Valhalla (Pleasure Beach Resort)

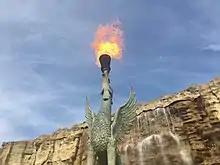
Dragon torch with flame effect at ride entrance

Conceived by former park owner Geoffrey Thompson, the ride is based on Valhalla from Norse mythology and features sixteen different scenes. The ride show, animations, and effects were designed by various ride manufacturers from the UK, France, and US. Intamin provided the water transit system.